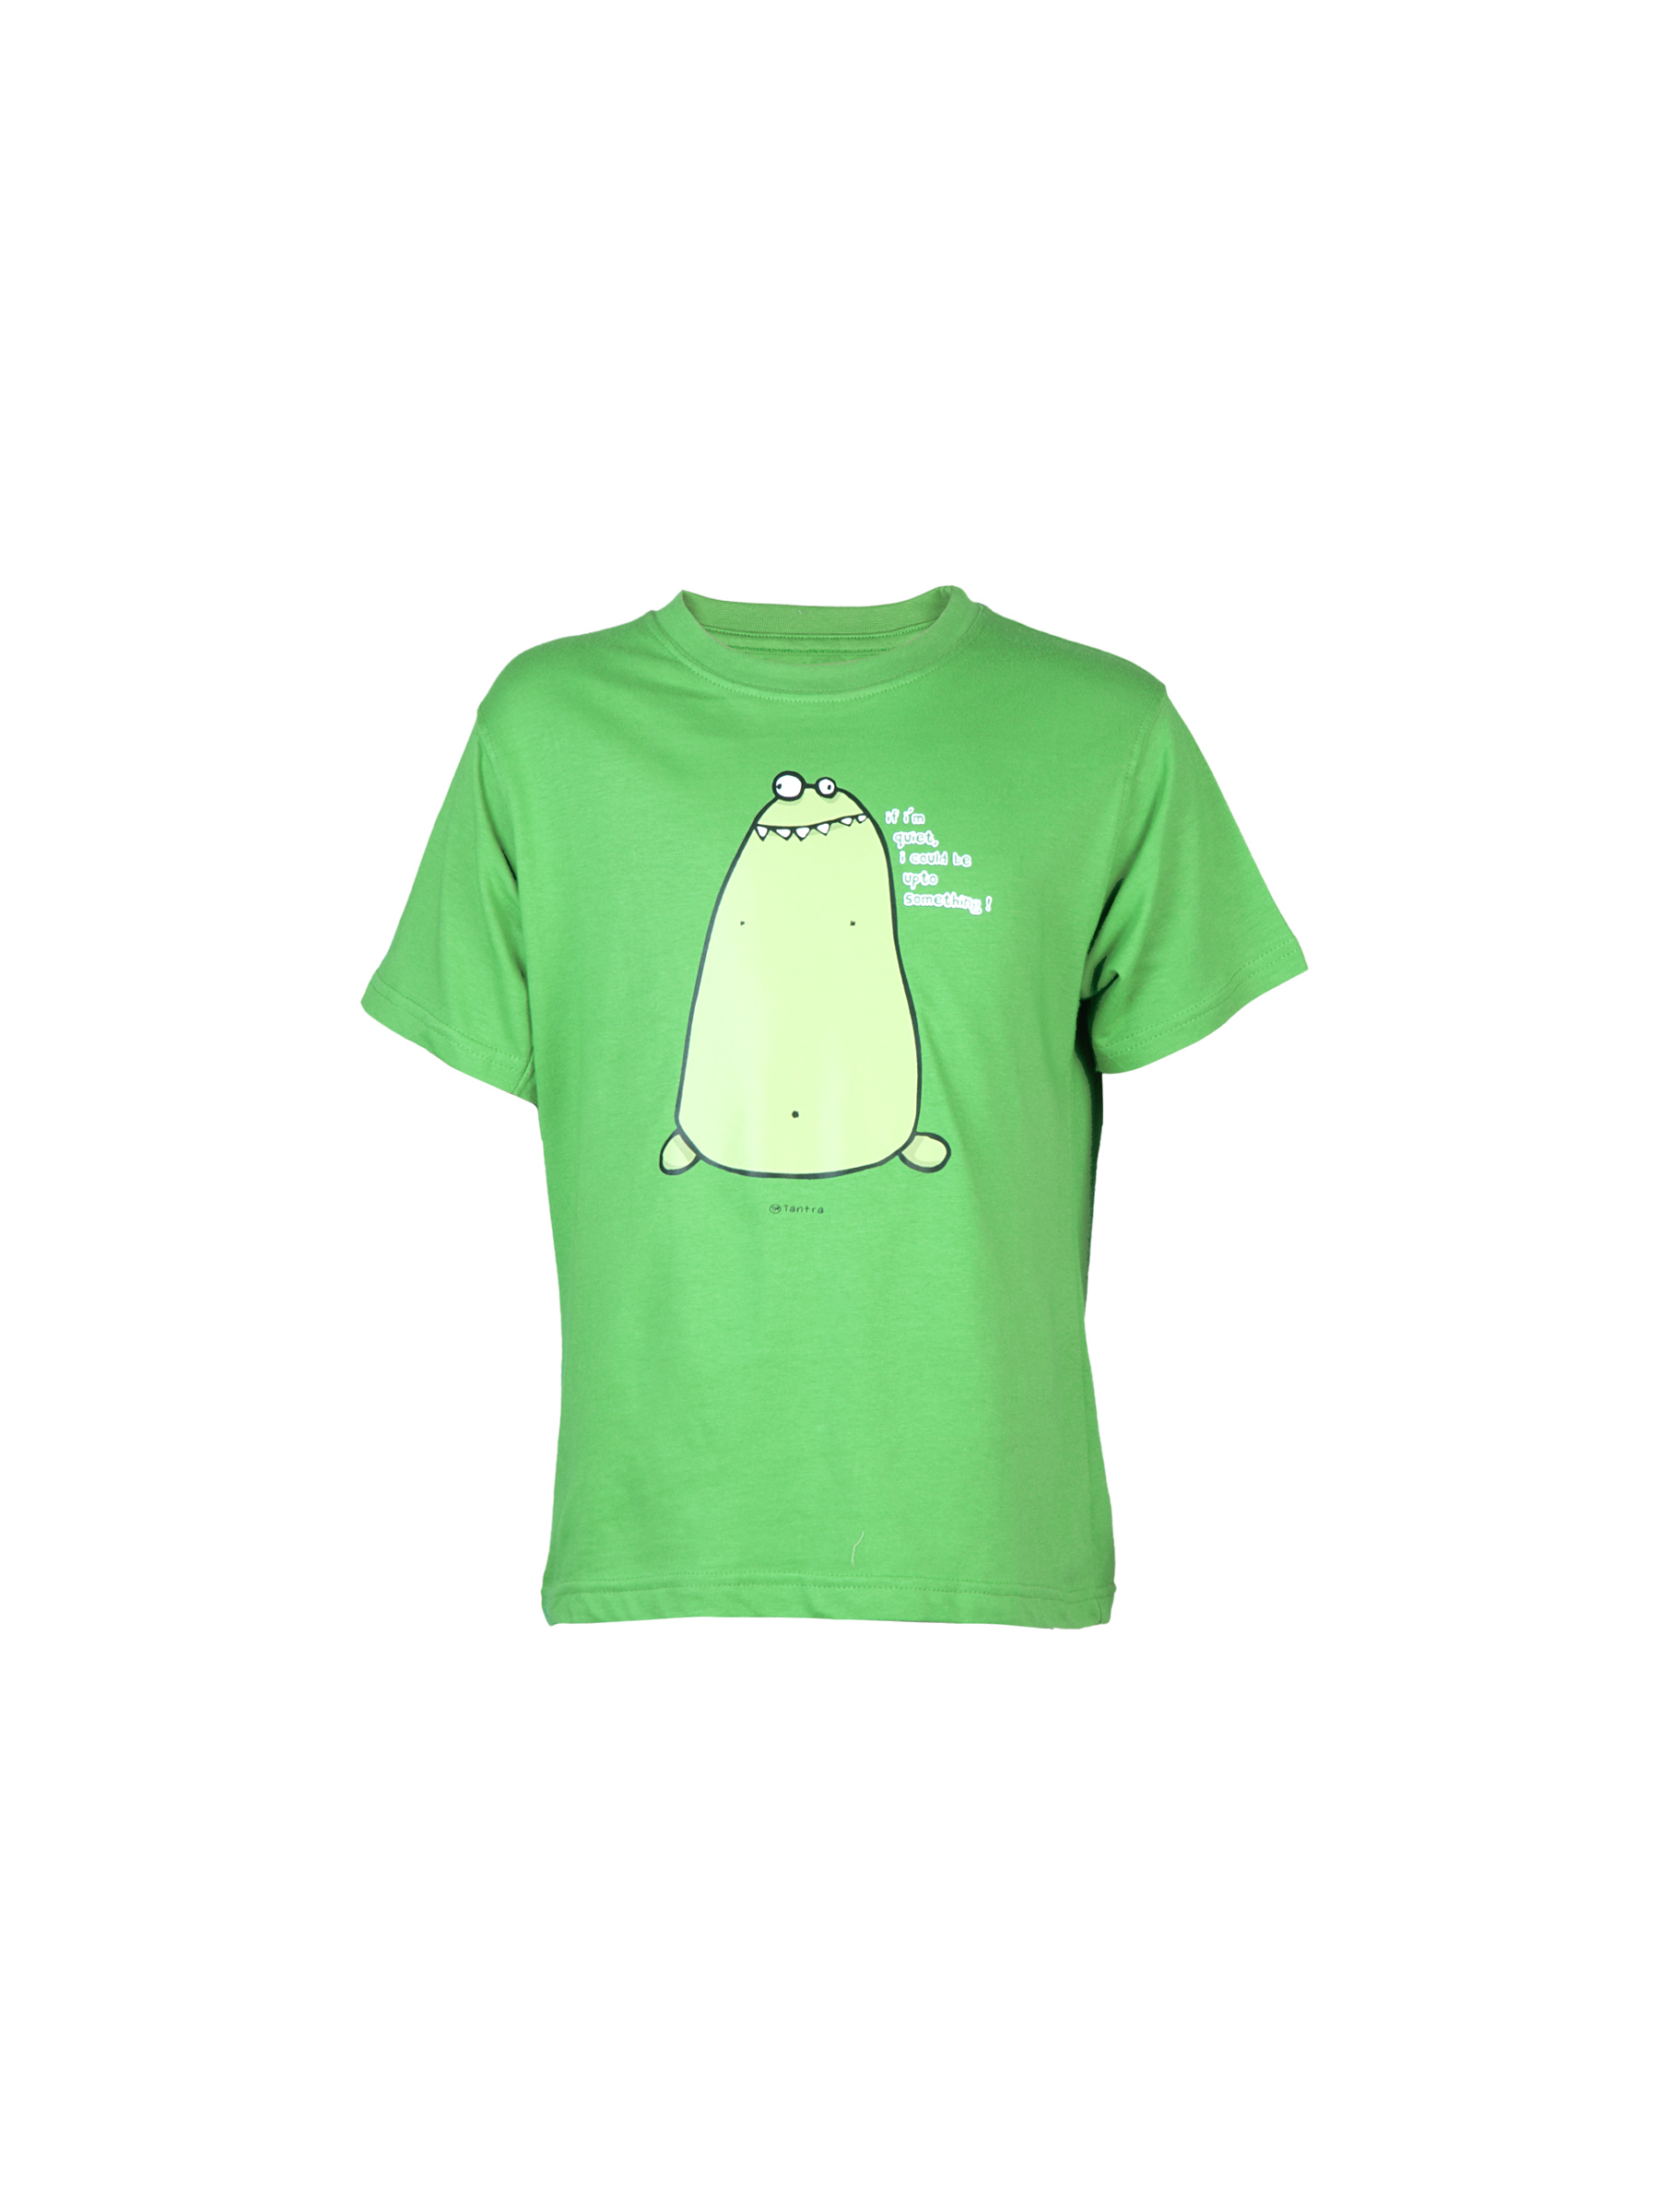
Tantra Unisex Printed Green Tshirts
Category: Apparel / Topwear / Tshirts
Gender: Unisex
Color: Green
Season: Fall 2011
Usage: Casual